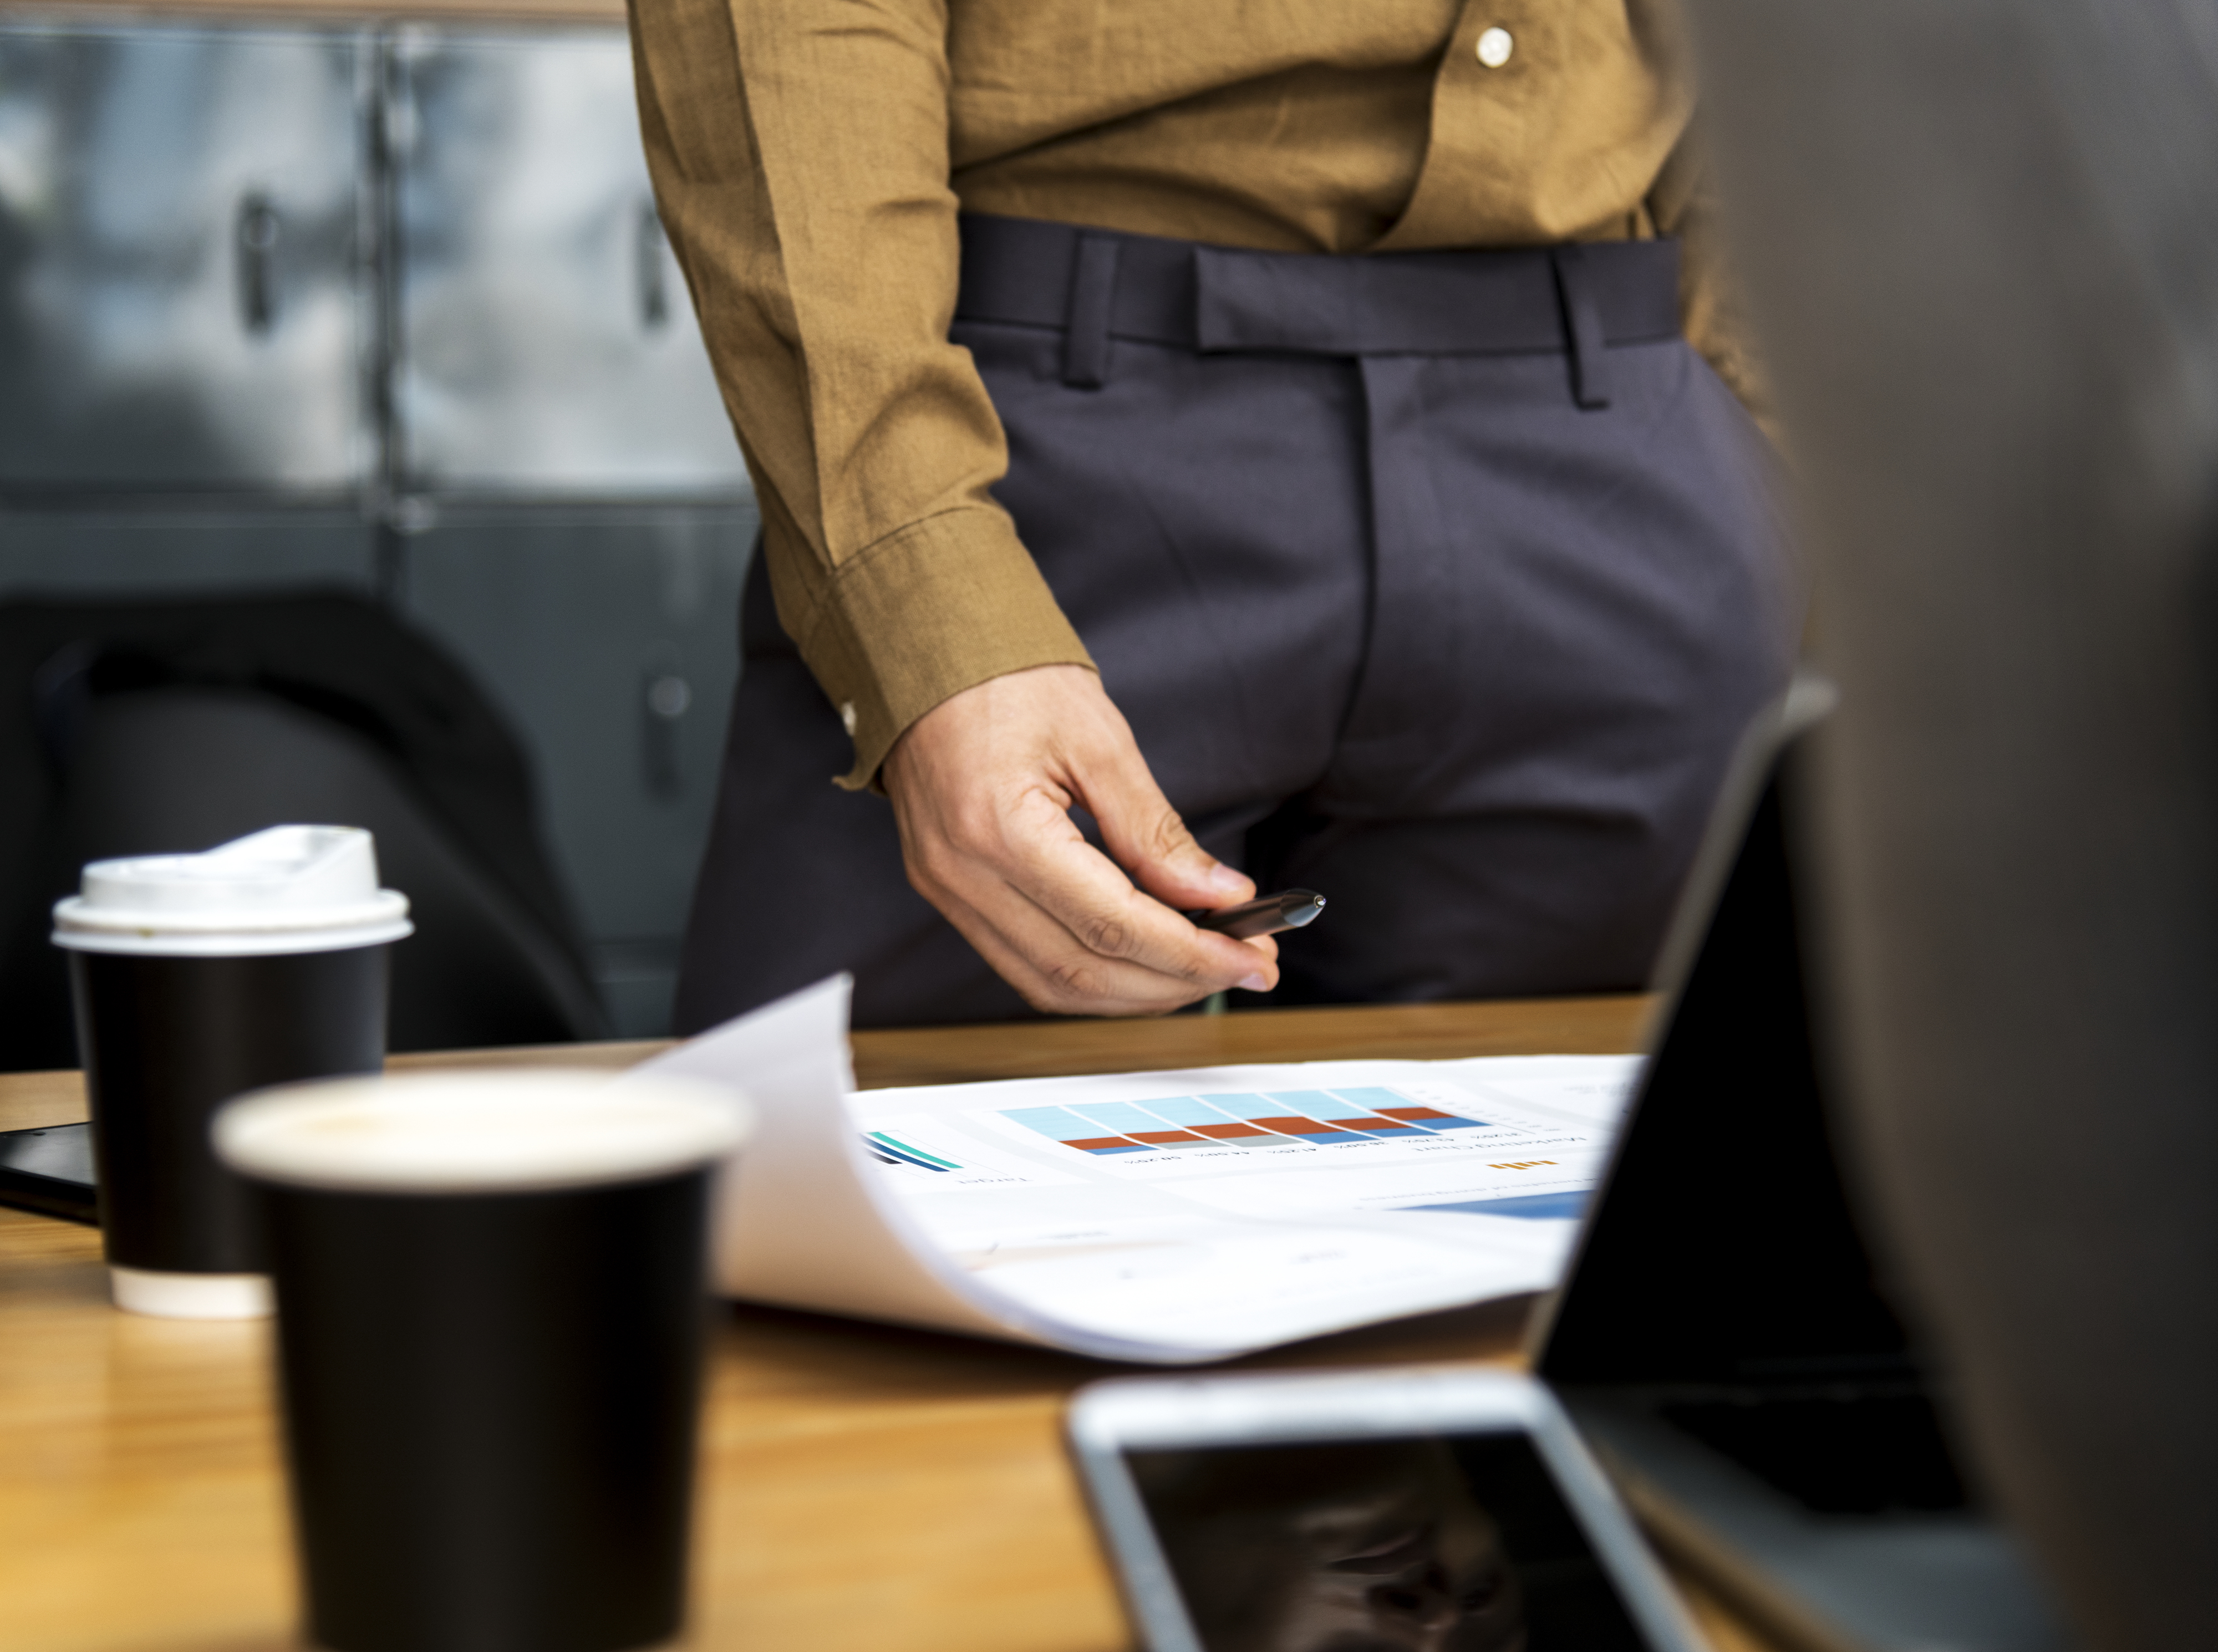
american, boss, brainstorming, business, businessman, busy, career, caucasian, ceo, coffee, communication, company, cooperation, corporate, discussion, employment, european, evaluation, fashionable, job